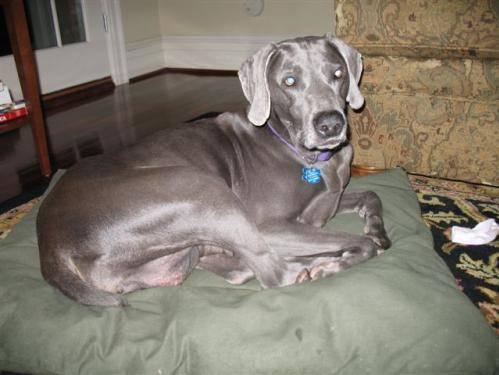
dog